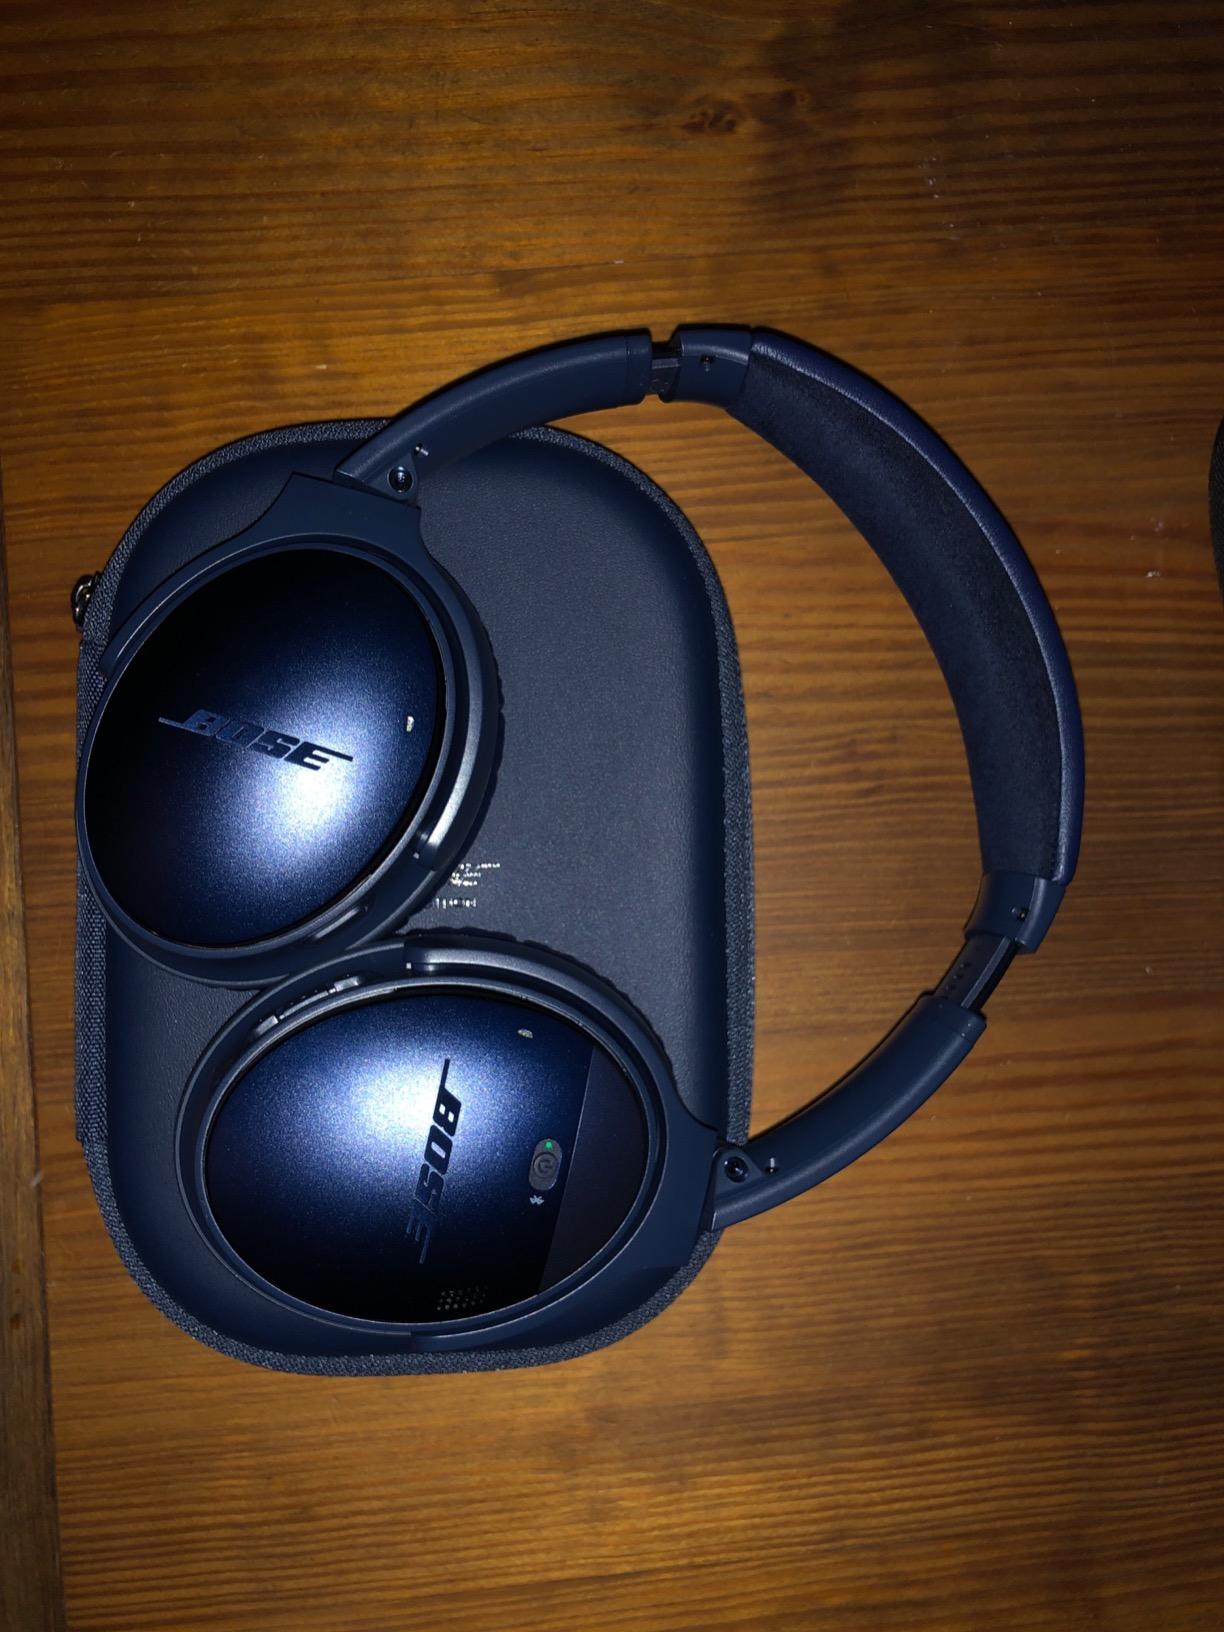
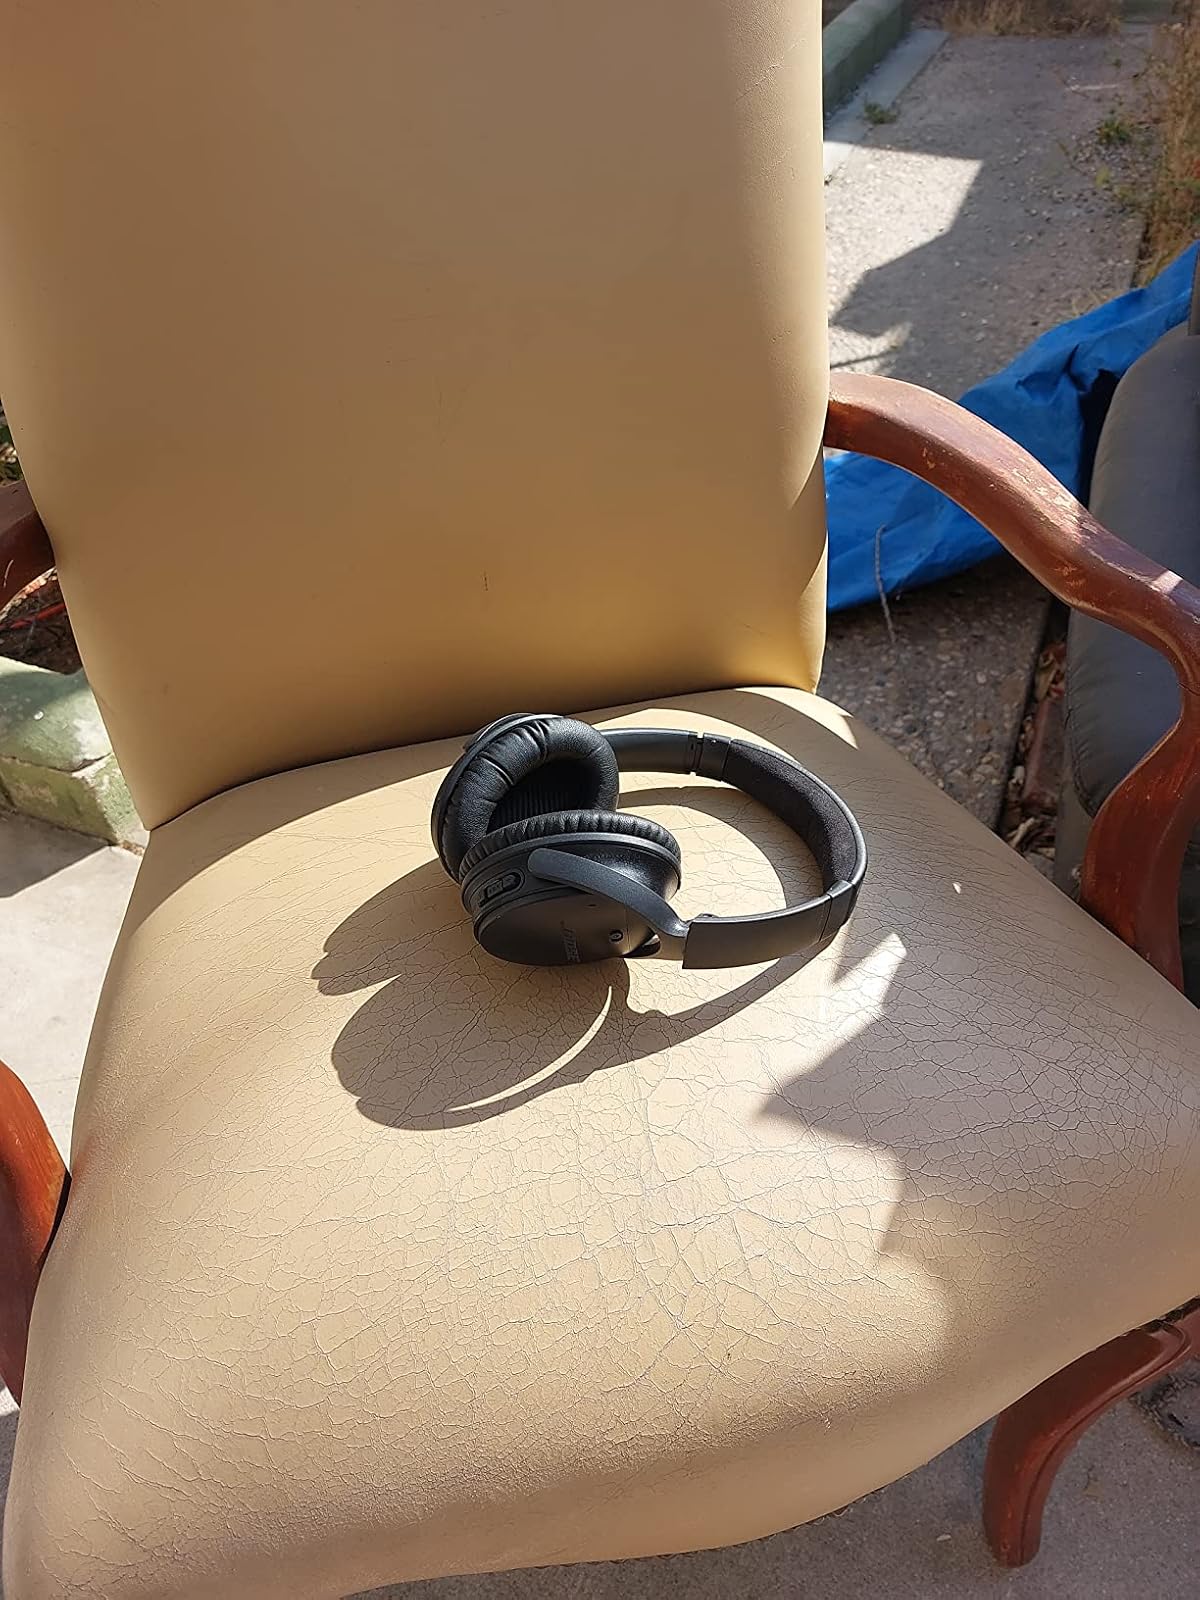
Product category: headphones
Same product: yes